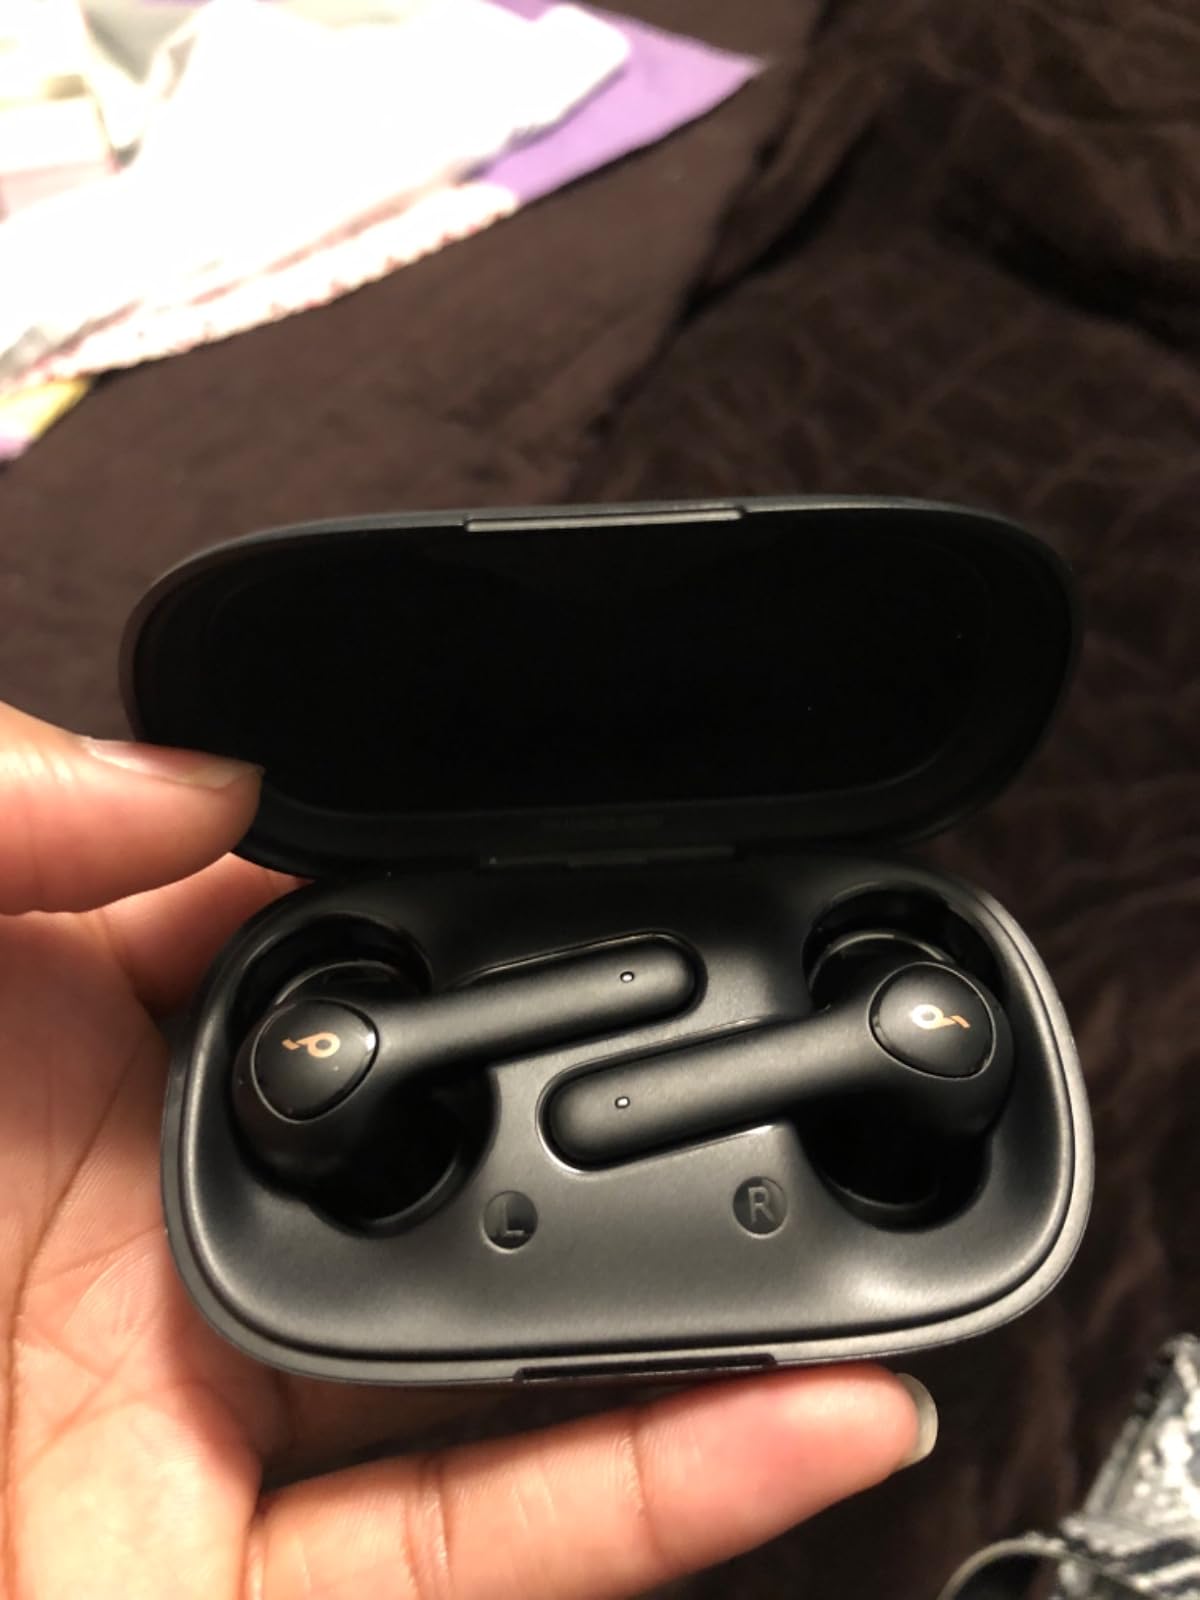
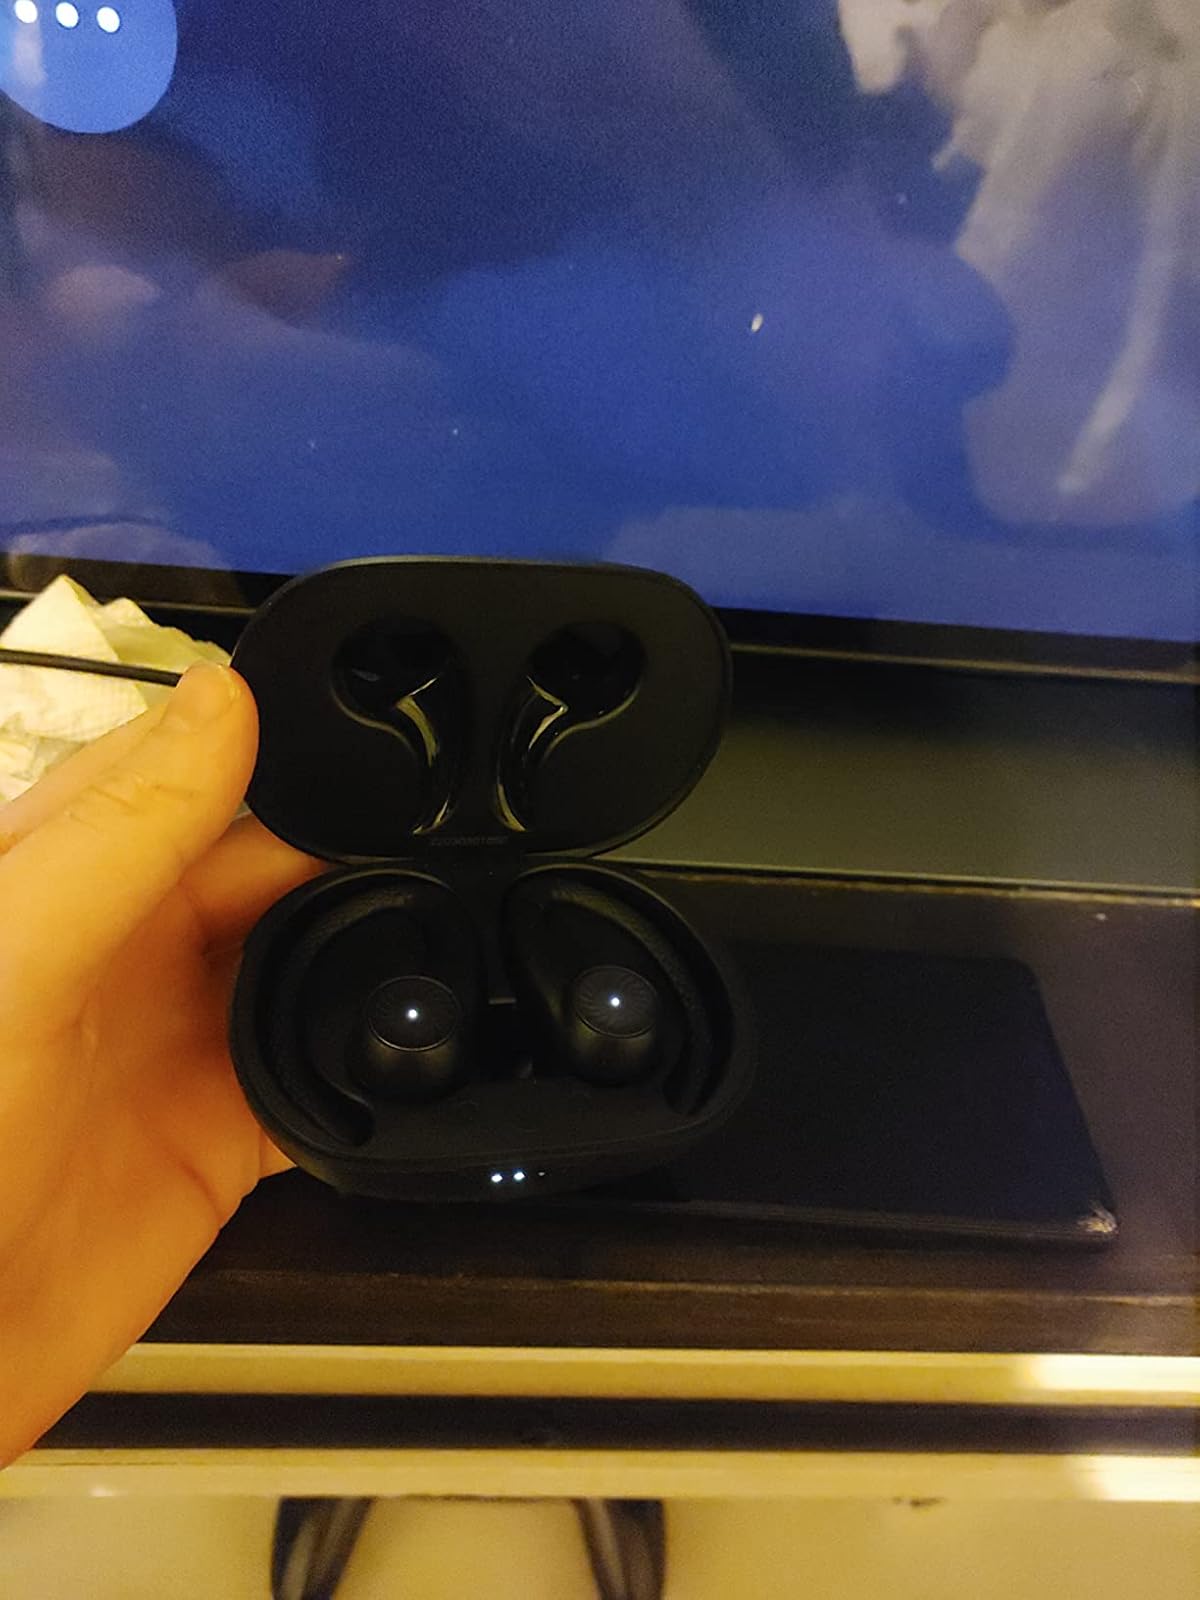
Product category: earbuds
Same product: no